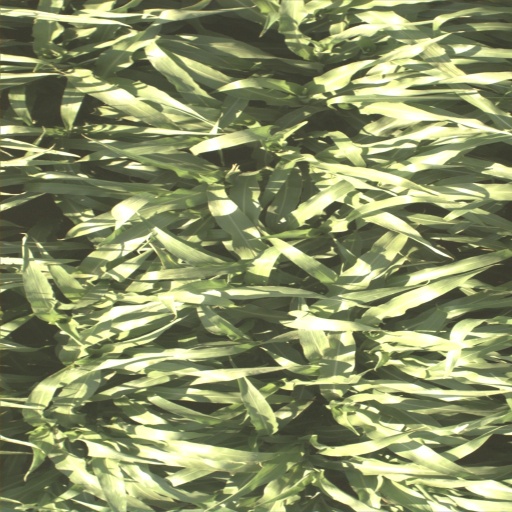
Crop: sorghum